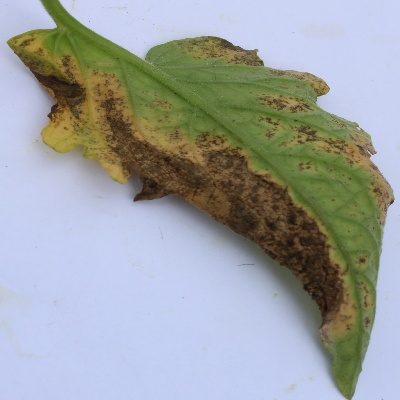
Crop: Tomato
Condition: verticulium wilt